Werner von Clemm

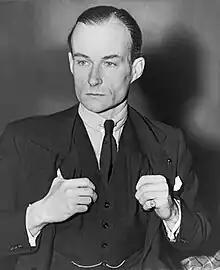
Werner in 1942

Werner Conrad Clemm von Hohenberg (September 27, 1897 – April 14, 1989) was an American banker born into a German family that married into the German nobility, the Nazi Party and prominent American families. His father-in-law was a Vice President of Citibank. In 1922, Werner immigrated to the United States. Prior to this, he had served in the Imperial German Army during World War I. He was a representative of the German international banking firm Hardy & Co. and an employee of the Pioneer Import Corp., which imported materials from Germany and handled his cousin and Nazi diplomat, Joachim von Ribbentrop's champagne business.